Jupiter and Antiope (Watteau)

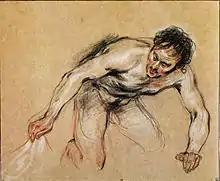
Sketch for "Jupiter and Antiope"

Satyrs and nymphs form two extremes in Greek mythology, which are united only by their instinctive natures. While the nymph was the source of the psychological term nymphomania (now hypersexuality), the satyr was the source of the once common but now outdated term satyriasis and can be understood as the nymph's male equivalent.